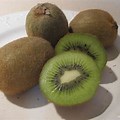
Label: Kiwi